Dana Agisheva

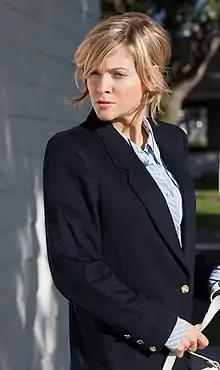
Agisheva in 2016

Born in family of playwright, professor of VGIK's Odelsha Agishev. She graduated from the Romano-German Department of the faculty of Philology of MSU.